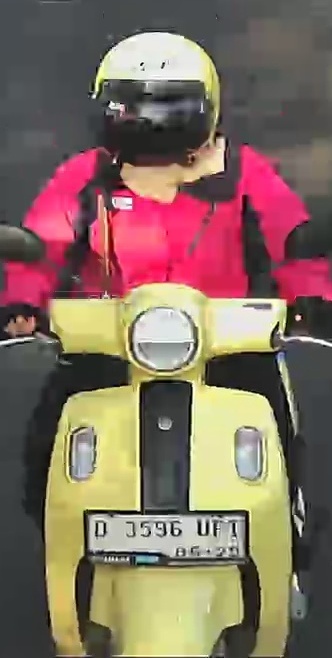
person-with-helmet: 1
person-without-helmet: 0